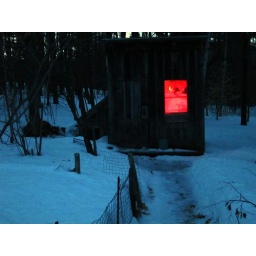
No, just a warming light in the chicken coop. No animals were harmed in this photoshoot. Parsonsfield, Maine